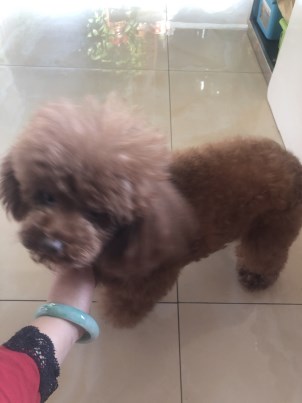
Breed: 7449-n000128-teddy